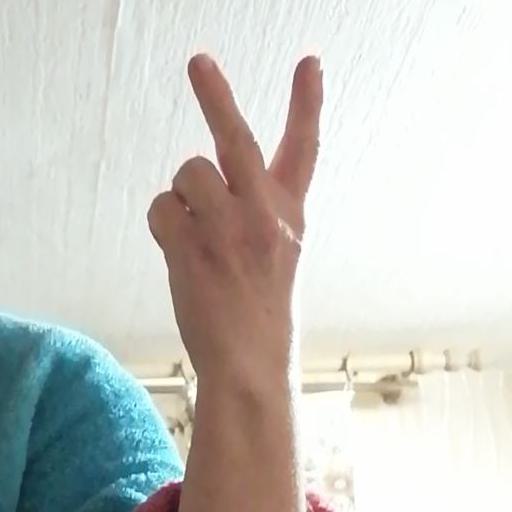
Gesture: peace_inverted